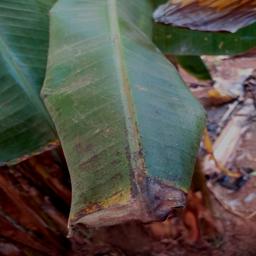
Label: MALBHOG LEAF